Hettienne Park

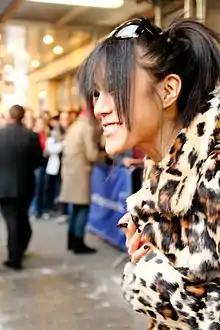
Park in 2011

Hettienne Park is an American actress and writer, having played roles in "Young Adult" (2011), "Bride Wars" (2009), "Blindspot" (2018), and "The Outsider" (2020), with her most notable role being Beverly Katz on the psychological horror television series "Hannibal" (2013–2014).